Cornelis Massijs

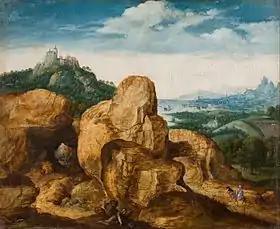
"Landscape with the Flight to Egypt"

Cornelis Massijs (1508, Antwerp – c. 1556, unknown), was a Flemish Renaissance painter, draughtsman and engraver, mainly known for his landscapes and, to a lesser extent, genre scenes and portraits. He is regarded as an important figure in the transition from the fantastic landscapes of Joachim Patinir to the 'pure landscapes' of later Netherlandish landscape painting.